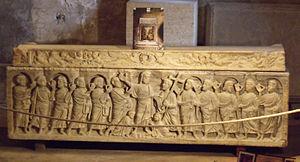
Sarcophage en marbre de saint Mitre (fin IVe siècle). Cathédrale Saint-Sauveur, Aix-en-Provence (France).
Mitre est un saint catholique, né à Thessalonique, en Grèce, en 433, mort à Aix-en-Provence en 466. Il est honoré le 13 novembre.
La cathédrale Saint-Sauveur est une cathédrale catholique romaine située dans la rue Gaston de Saporta à Aix-en-Provence. Cet édifice, construit sur l'emplacement du forum antique et, selon la légende, sur les fondations d'un ancien temple dédié au dieu Apollon, rassemble une multitude de styles architecturaux, du fait des nombreux remaniements qu'elle subit au fil des siècles. Ses dimensions sont de 70 mètres de longueur sur 46 mètres de largeur. Son élévation est de 20 mètres sous la clé de voûte.